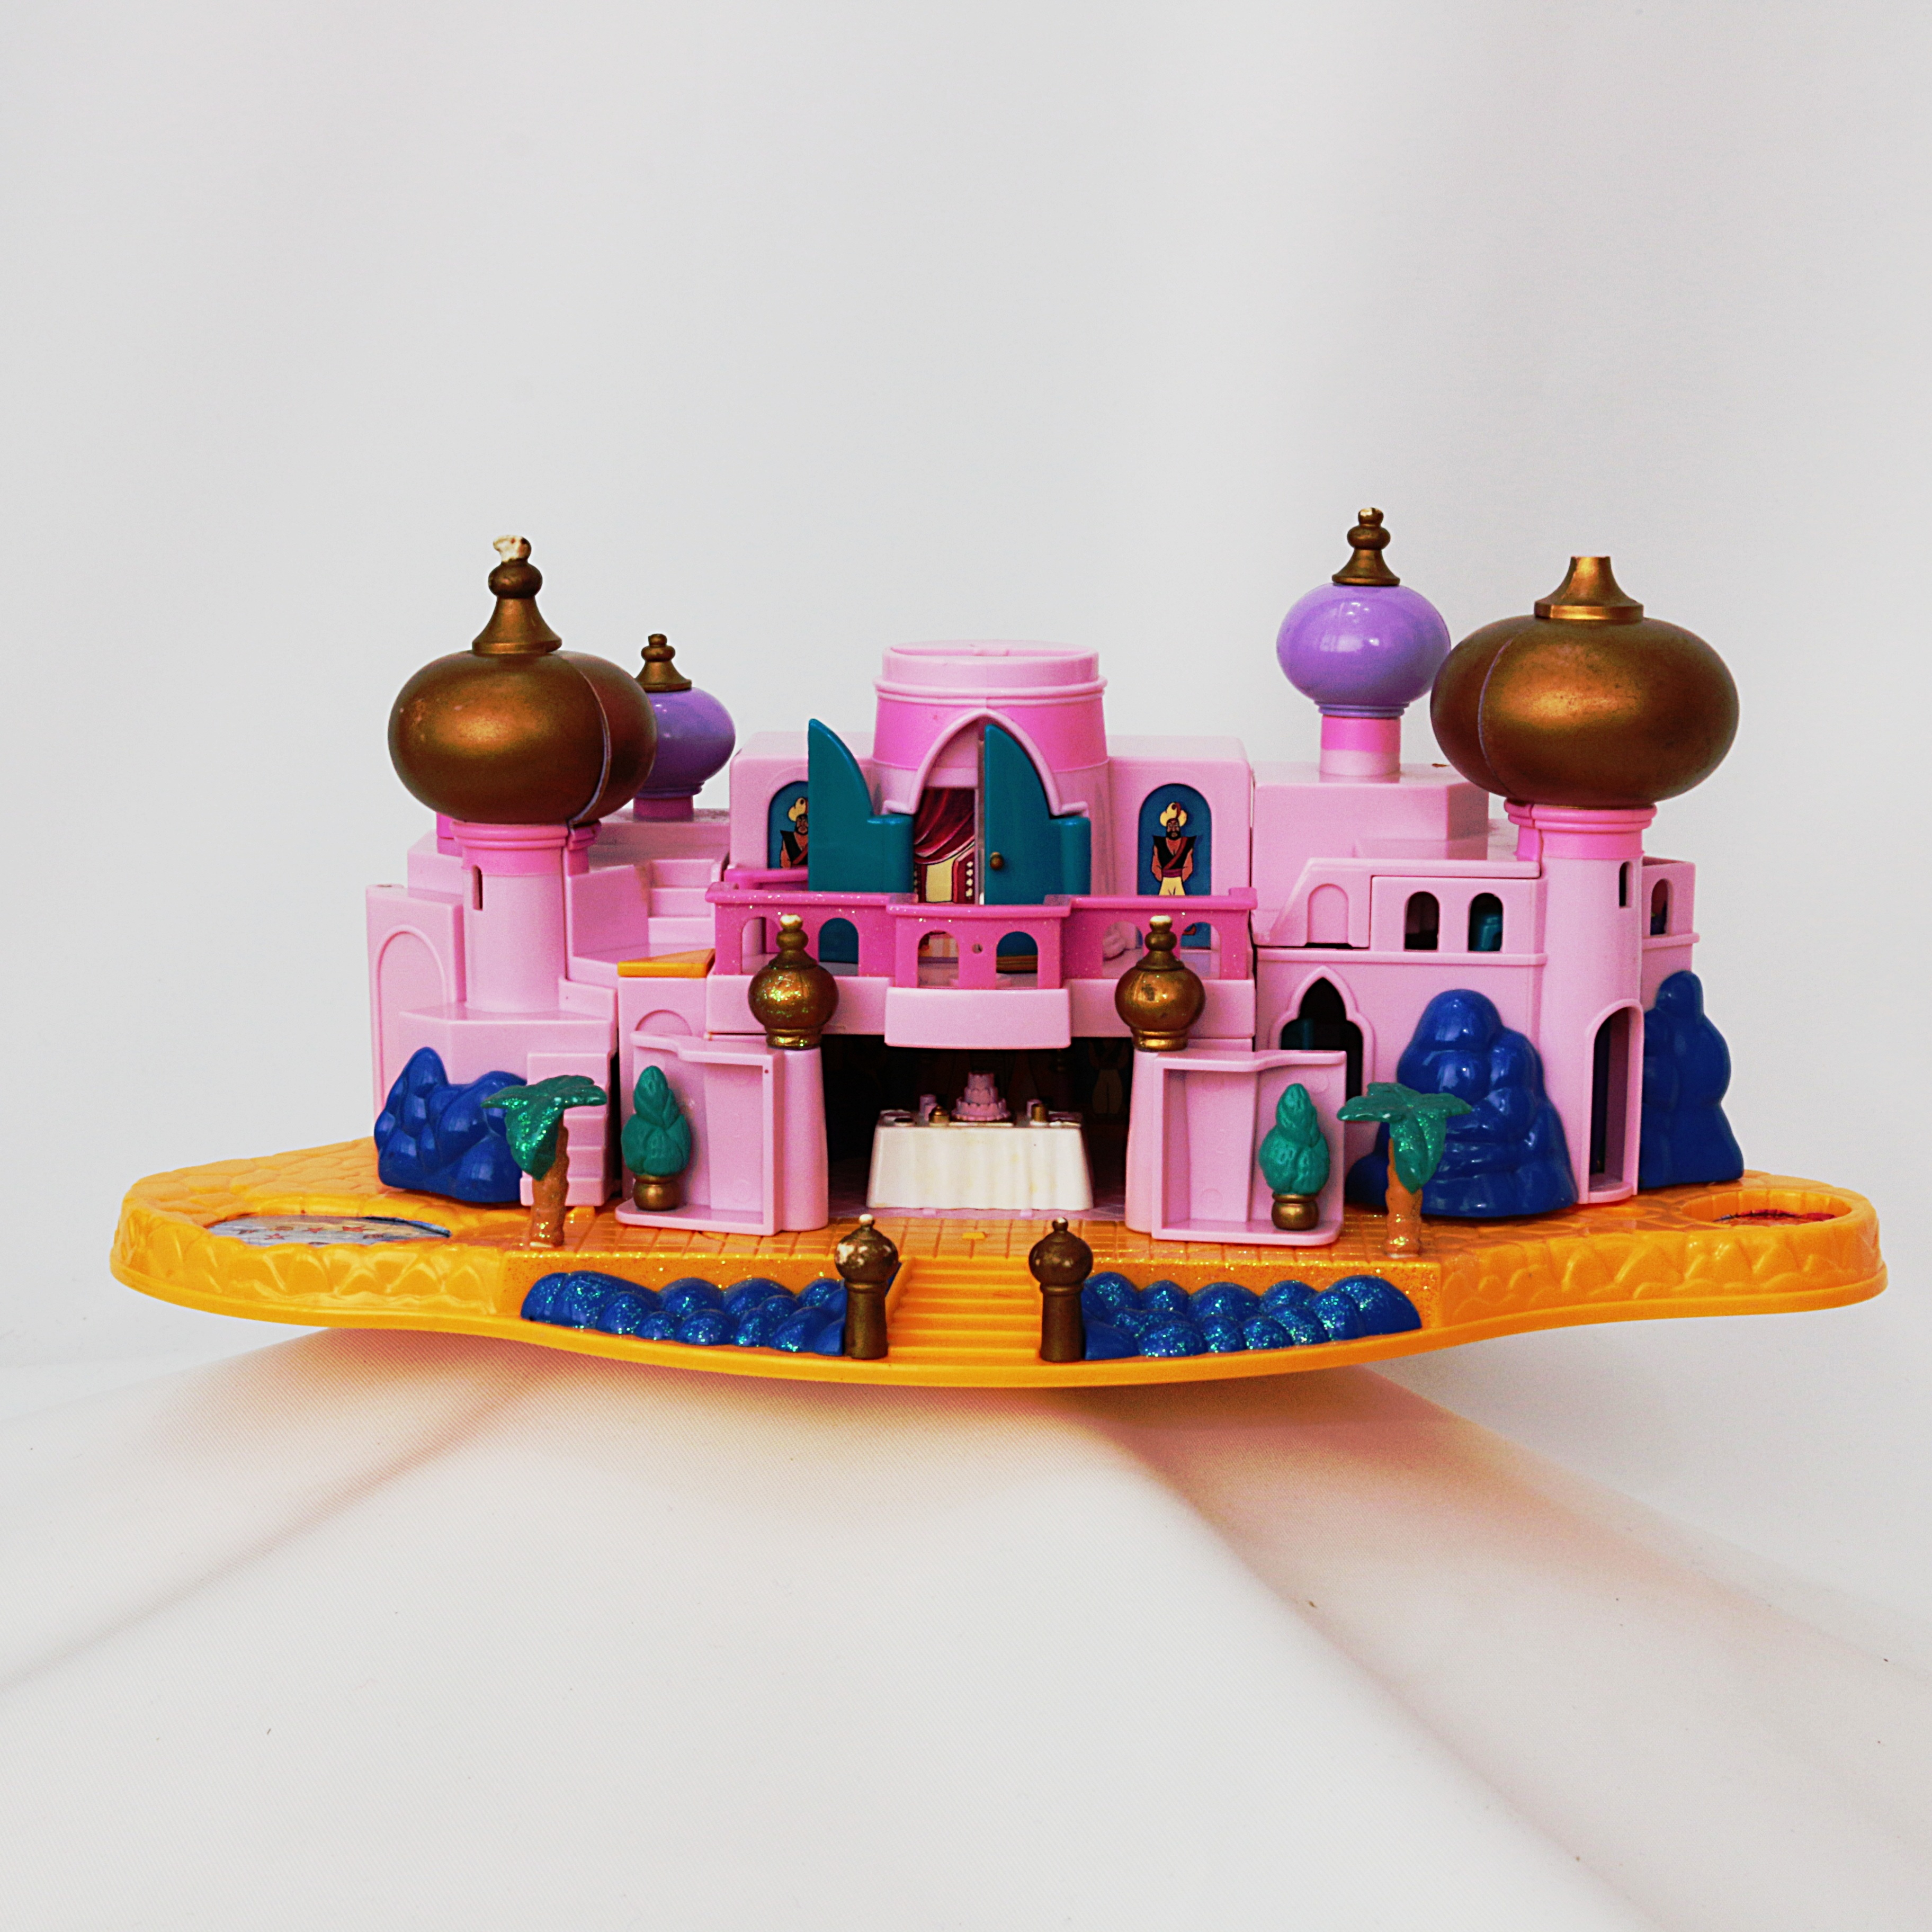
play, castle, pink, toy, miniature, product, children, illustration